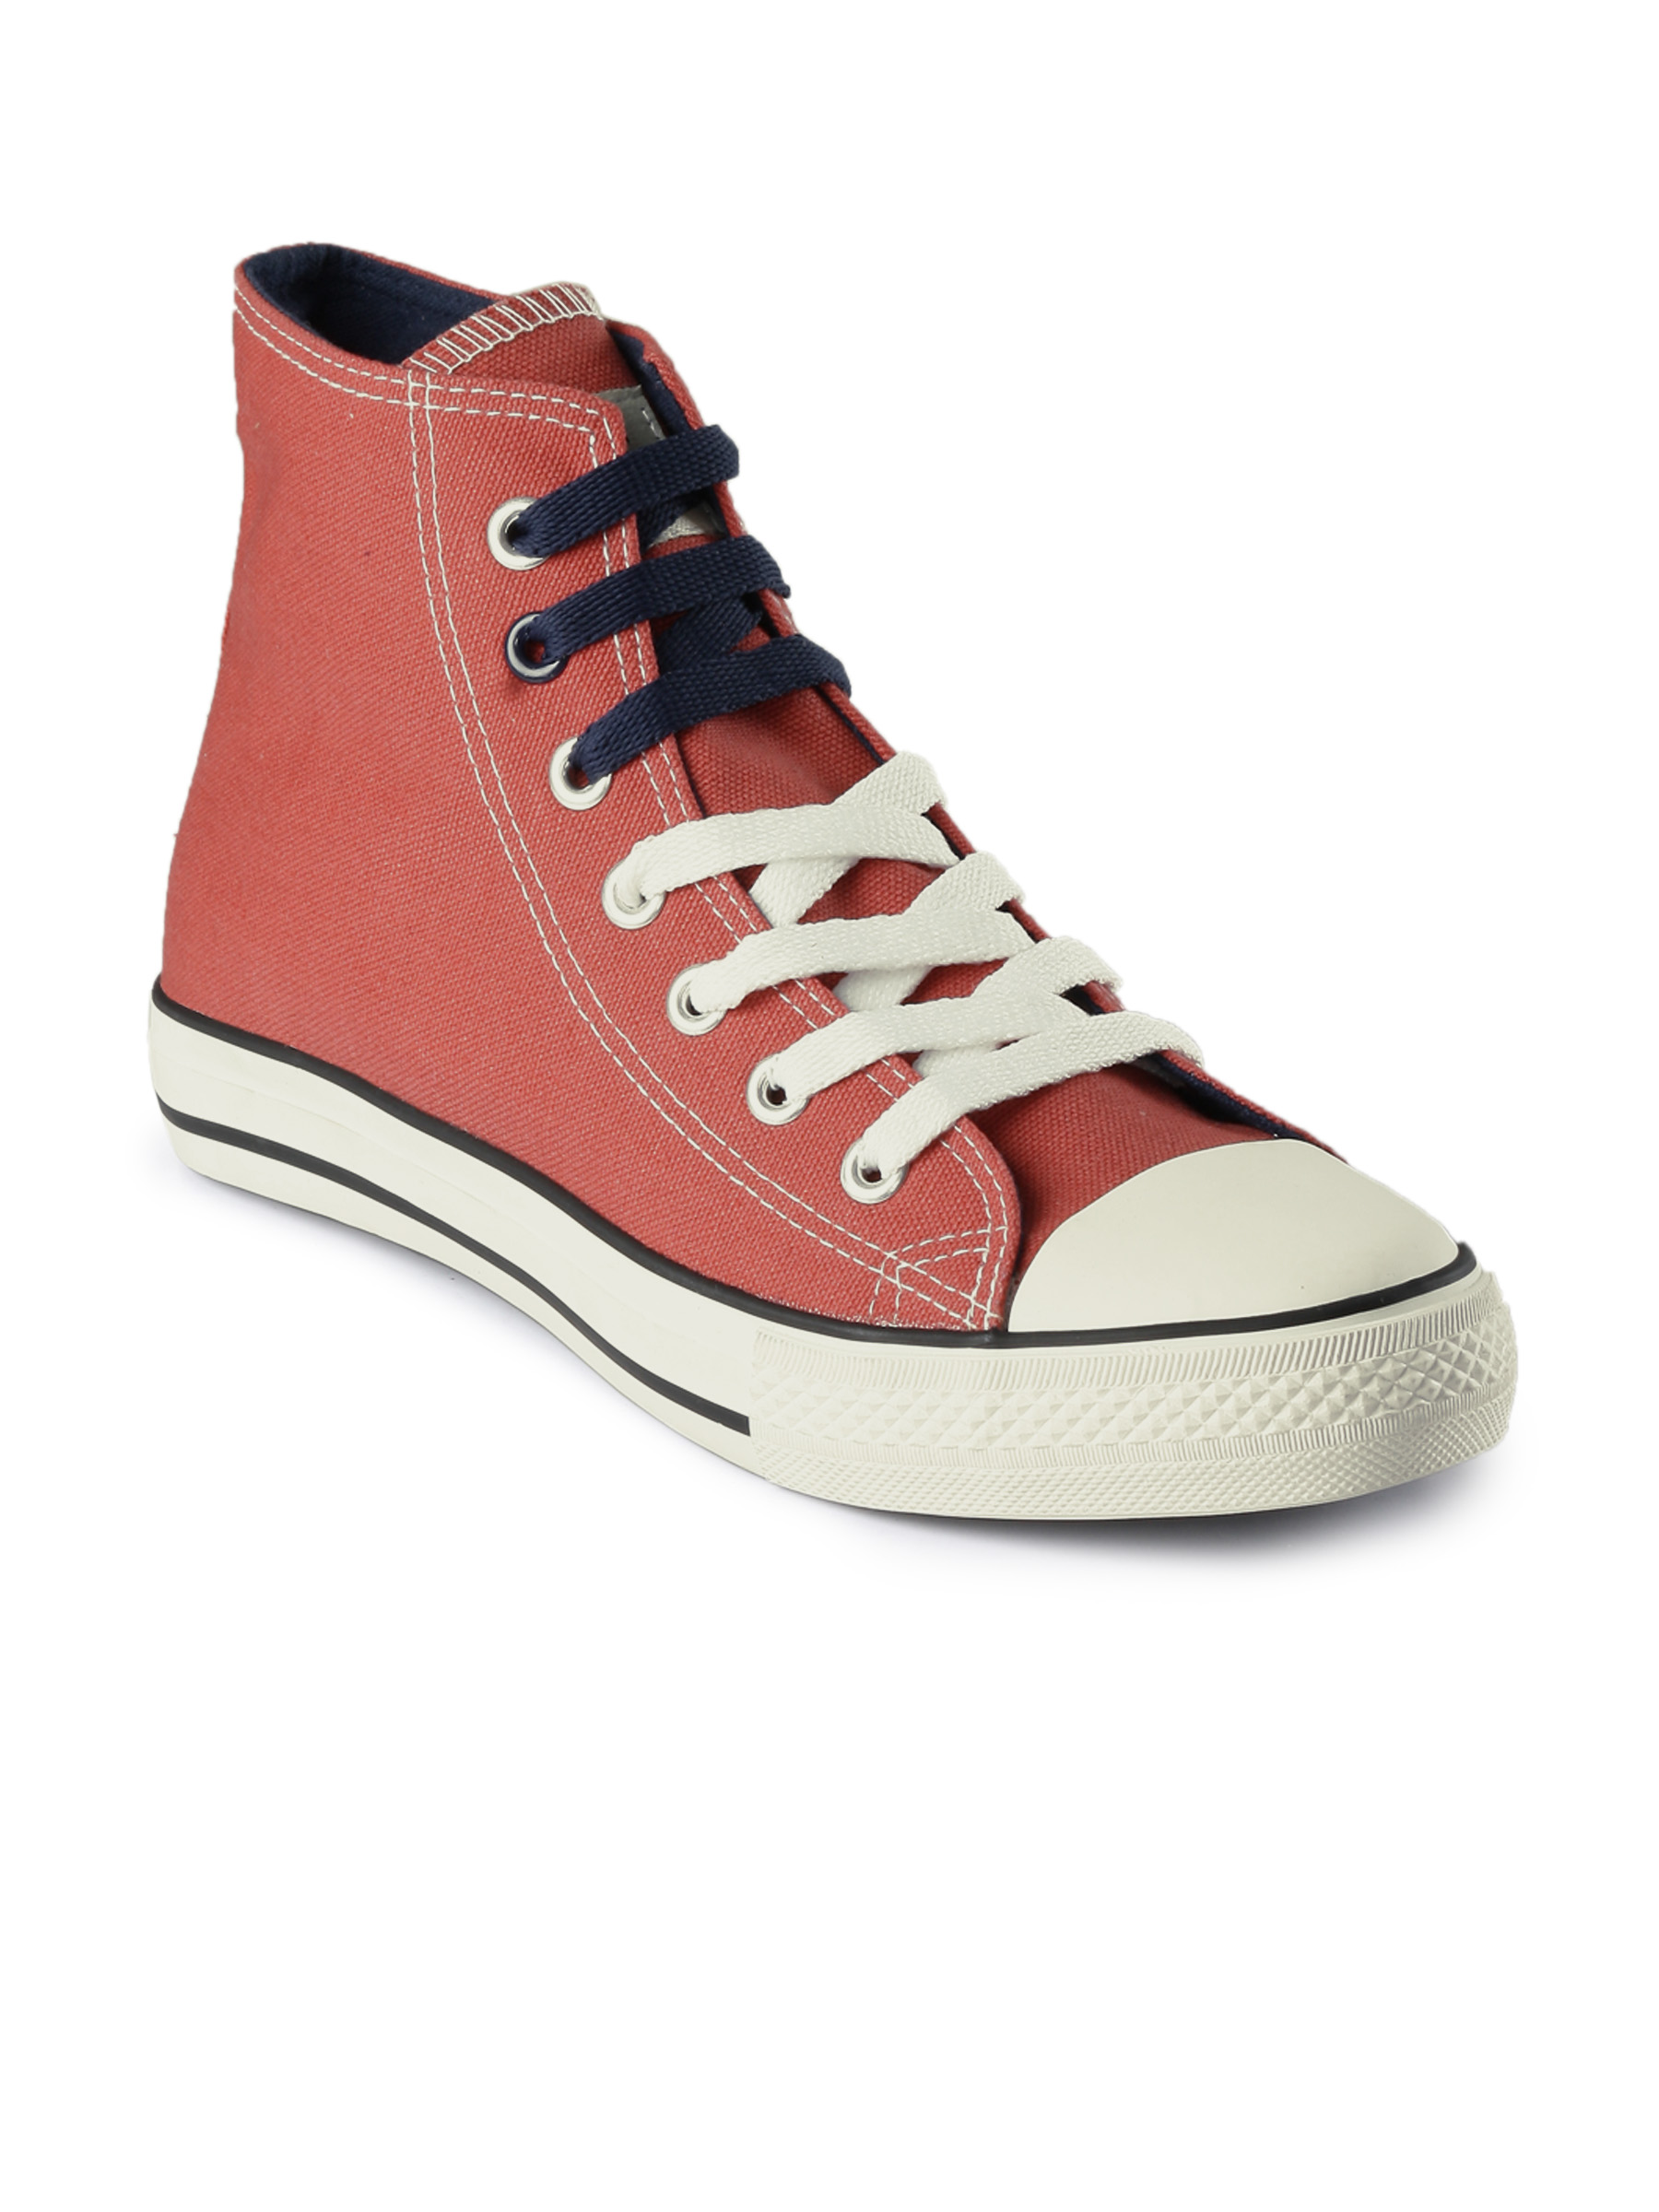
Basics Men Orange Casual Shoes
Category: Footwear / Shoes / Casual Shoes
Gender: Men
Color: Orange
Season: Fall 2011
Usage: Casual